Moctezuma II

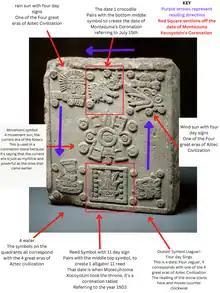
Annotation of Moctezuma's coronation stone to allow for increased legibility. The primary function of this stone was to commemorate the reign of Emperor Moteuczoma II. This stone legitimizes Mocteczuma's rule and contextualizes his reign with the cosmological view of Aztec history. In the annotated image, the five suns of the Aztecs are indicated. They are significant in the timeline of Aztec civilization. Each sun represents the belief of the Aztec people that the world has gone through five distinct cycles of creation and destruction. One should read the stone starting with the first Sun in the bottom right and moving counterclockwise (following the blue arrows in the annotation). The fifth sun in the center of the stone represents the present era of the Aztecs.

One example of a celebrated campaign in which he participated before ascending to the throne was during the last stages of the conquest of Ayotlan, during Ahuizotl's reign in the late 15th century. During this campaign, which lasted 4 years, a group of Mexica "pochteca" merchants were put under siege by the enemy forces. This was important because the merchants were closely related to Ahuizotl and served as military commanders and soldiers themselves when needed. To rescue the merchants, Ahuizotl sent then-prince Moctezuma with many soldiers to fight against the enemies, though the fight was brief, as the people of Ayotlan surrendered to the Mexica shortly after he arrived.